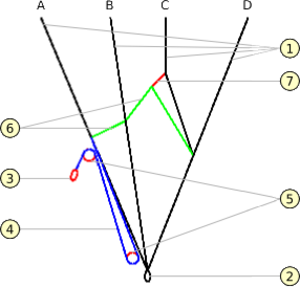
Le parapente est un aéronef dérivé du parachute, permettant la pratique du vol libre ou du paramoteur. De nos jours, son utilisation, qui constitue un loisir et un sport, est indépendante du parachutisme et se rapproche plus d'autres pratiques de sports aériens comme le vol à voile ou le deltaplane. Le mini parapente étend encore les possibilités de pratiques.